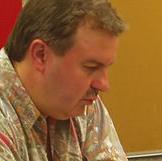
Age: 47